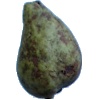
Label: pear_stone